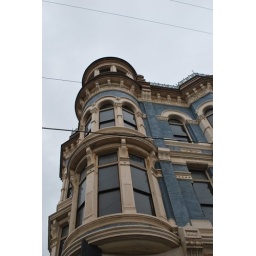
Beautiful blue Victorian building in downtown Port Townsend.